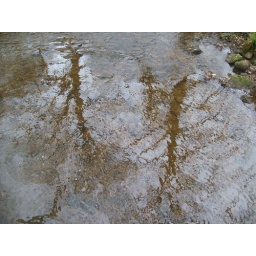
beautiful tree reflections in the water of the river dove